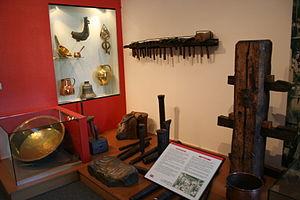
atelier de chaudronnier
Le musée de Normandie est un musée municipal de la ville de Caen dans le département du Calvados en région Normandie. Fondé en 1946, il est ouvert dans l'enceinte du château de Caen en 1963. Initialement consacré à l'ethnographie, le musée s'étend à l'archéologie, avec une salle ouverte en 1968, et des collections qui s'enrichissent avec les nombreuses fouilles archéologiques menées dans le département jusque dans les années 1980. Le musée des beaux-arts de Caen s'installe dans l'enceinte du château et ouvre en juin 1970.